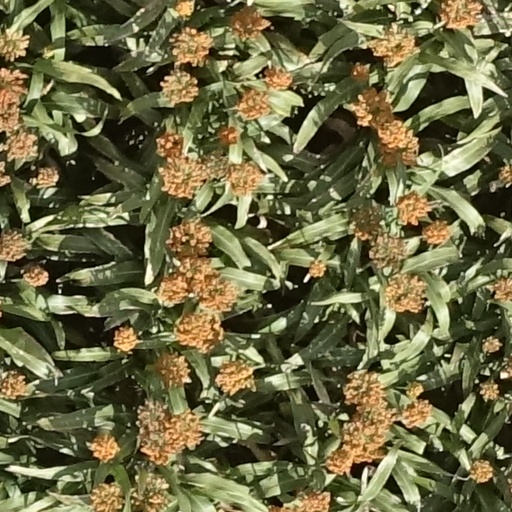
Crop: sorghum